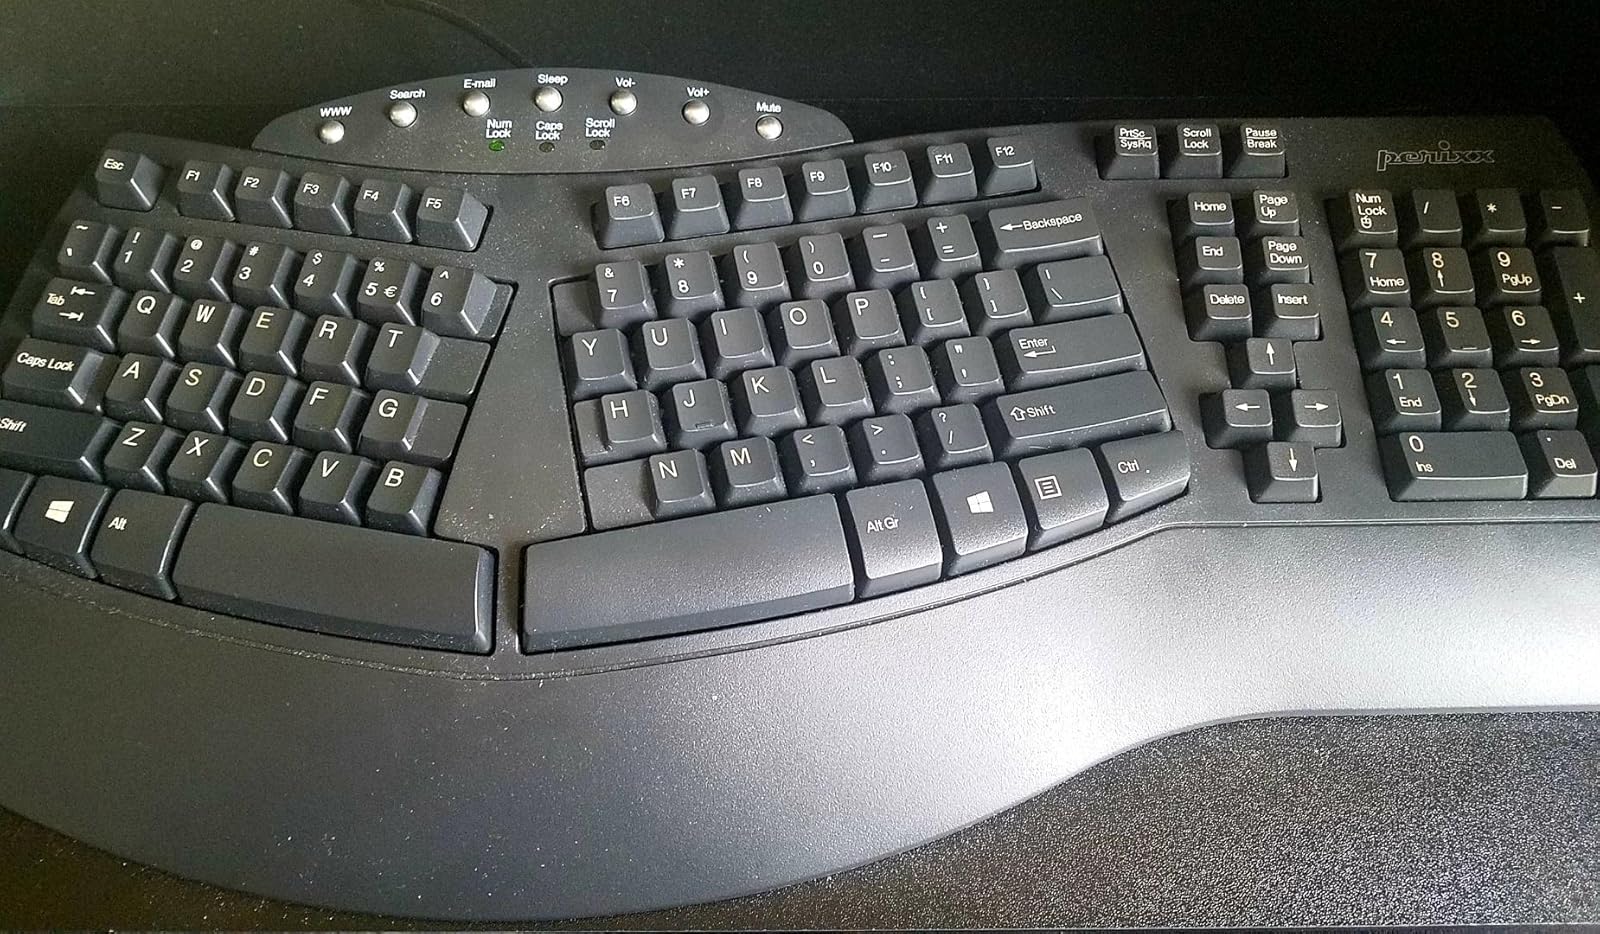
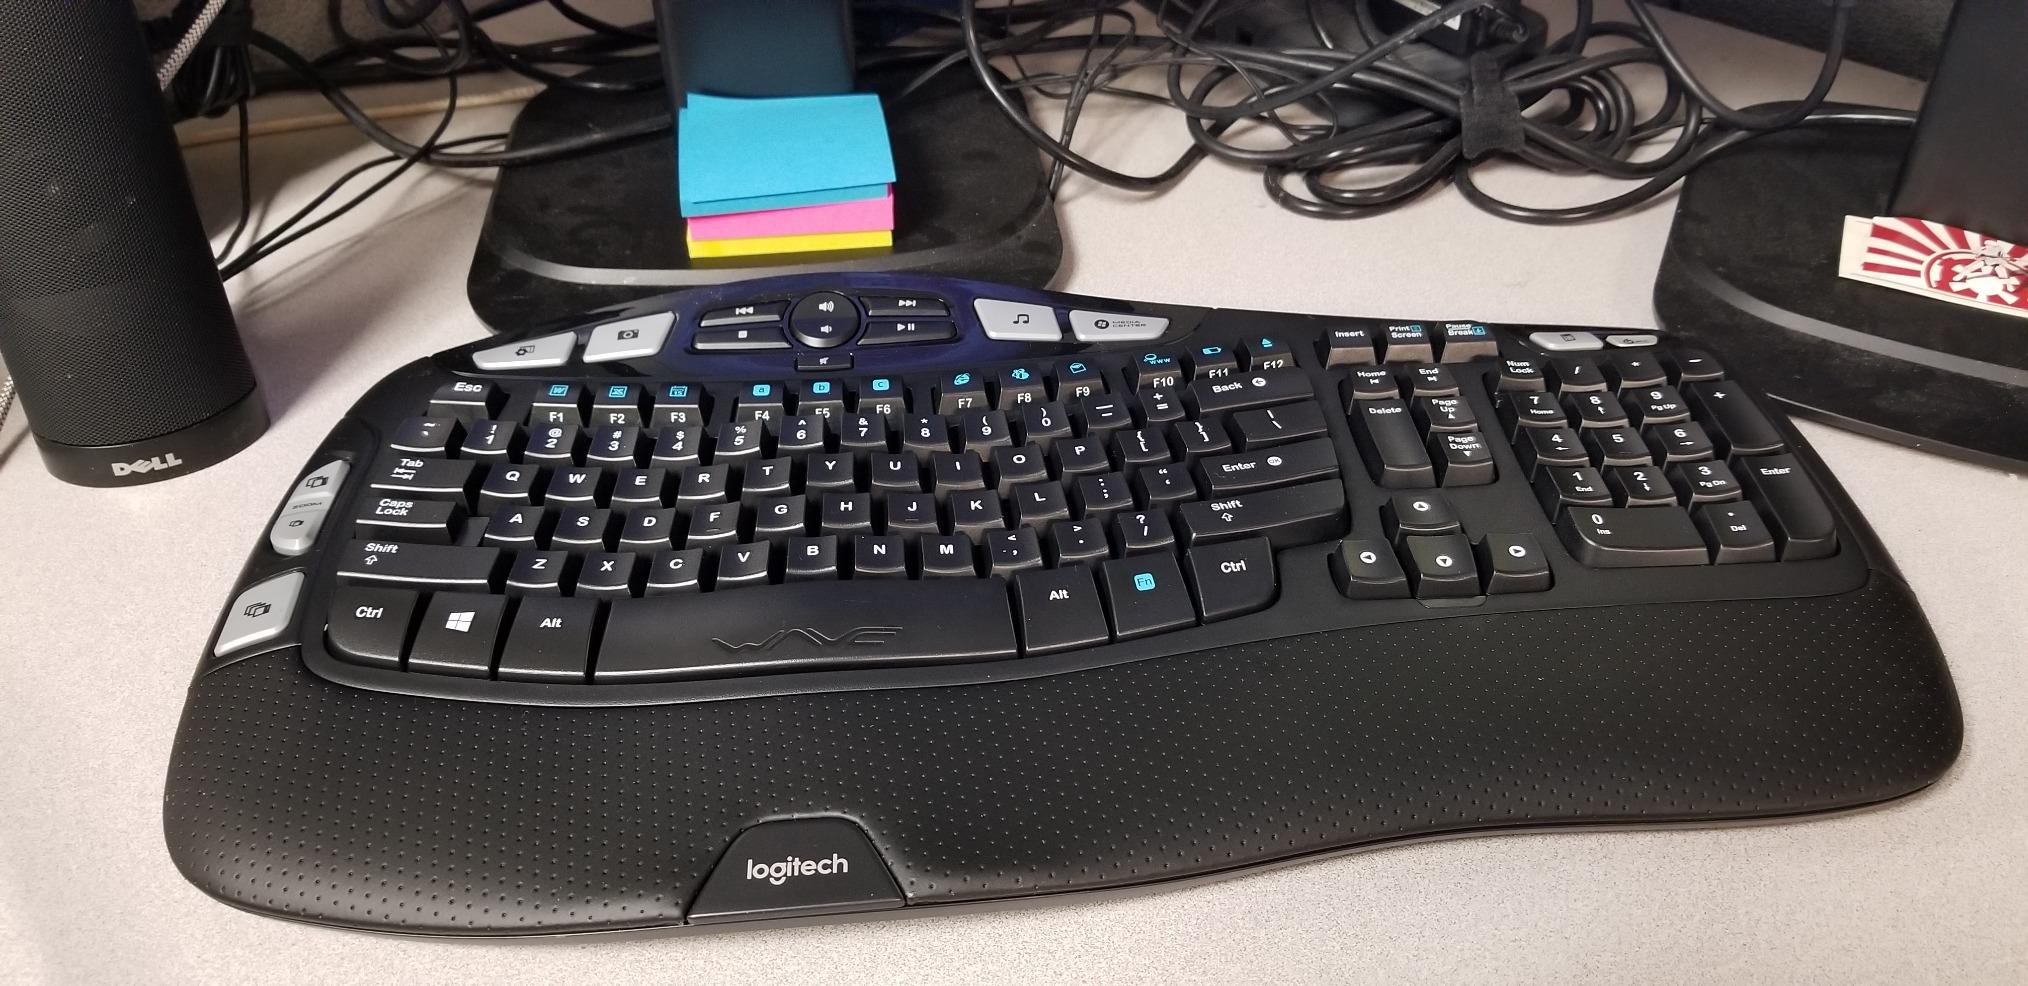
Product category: keyboard
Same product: no